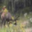
Label: deer